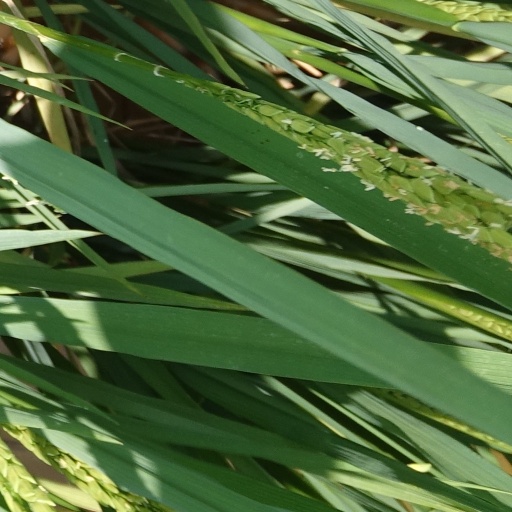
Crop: rice